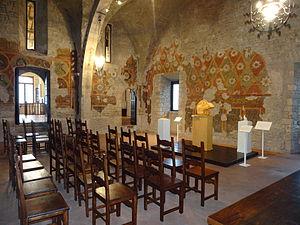
L'attentat d'Anagni est l'événement le plus célèbre et le plus marquant de la lutte opposant le roi de France Philippe le Bel au pape Boniface VIII.